The Influence of Sea Power upon History

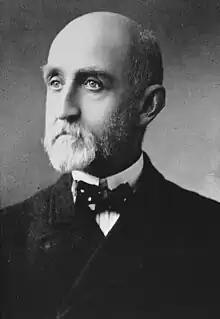
Rear-admiral Alfred Thayer Mahan, an American strategist and writer of "The Influence of Sea Power upon History."

Timeliness contributed no small part to the widespread acceptance and resultant influence of Mahan's views. Although his history was relatively thin (he relied on secondary sources), the vigorous style and clear theory won widespread acceptance by navalists across the world. Seapower supported the new colonialism that Europe and Japan were imposing on Africa and Asia. Given the very rapid technological changes underway in propulsion (from coal to oil, from reciprocating engines to steam turbines), ordnance (with better fire directors, and new high explosives) and armor (hardened steel), the emergence of new craft such as destroyers and submarines, and the development of radio, Mahan's emphasis on the capital ship and the command of the sea came at an opportune moment.